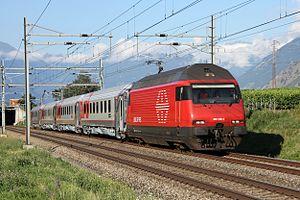
Durant l'été 2012, des voitures des chemins de fer russes (RZD) ont été testées en Suisse. Ici, la Re 460 108-4 des CFF tracte quatre WLABmz (immatriculées CH-SRTAG WLABmz 62 85 78-90 00X-X pour l'occasion) à travers la plaine du Rhône. Train 97719 Martigny - Sion.